Question: Please indicate a possible affordance area of the sit_on_bench that can be used for sitting
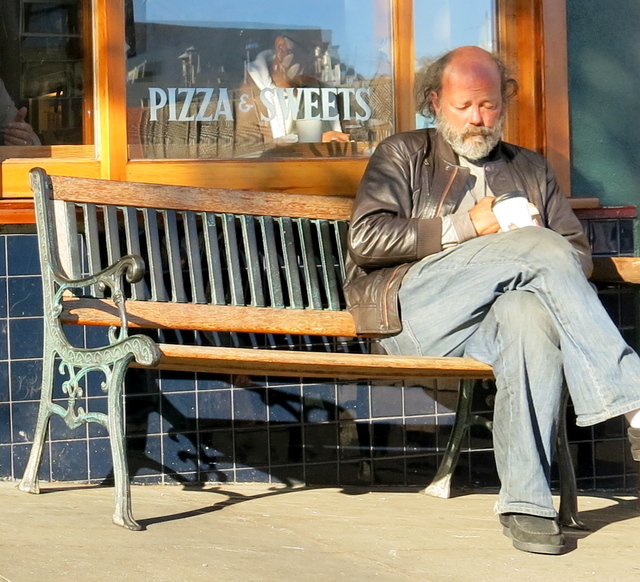
Answer: [116, 343.214, 559.845, 380.844]